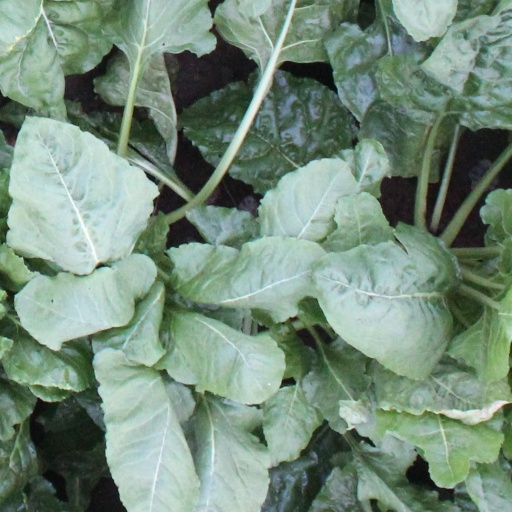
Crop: sugar beet